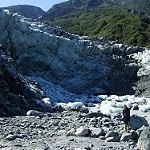
Label: glacier